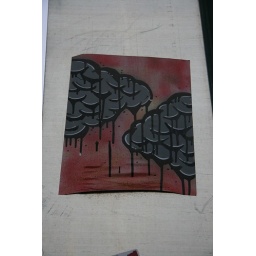
This was behind a street sign on the corner of W59th and 2nd Ave, right by the Queensboro Bridge.